Balthasar von Dernbach

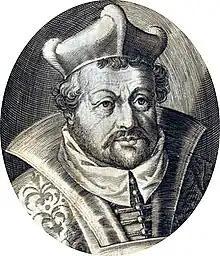
Prince-abbot Balthasar von Dernbach

Balthasar von Dernbach (1548 – 15 March 1606), was a Benedictine monk of Fulda monastery and its Prince-Abbot from 1570 to 1606.